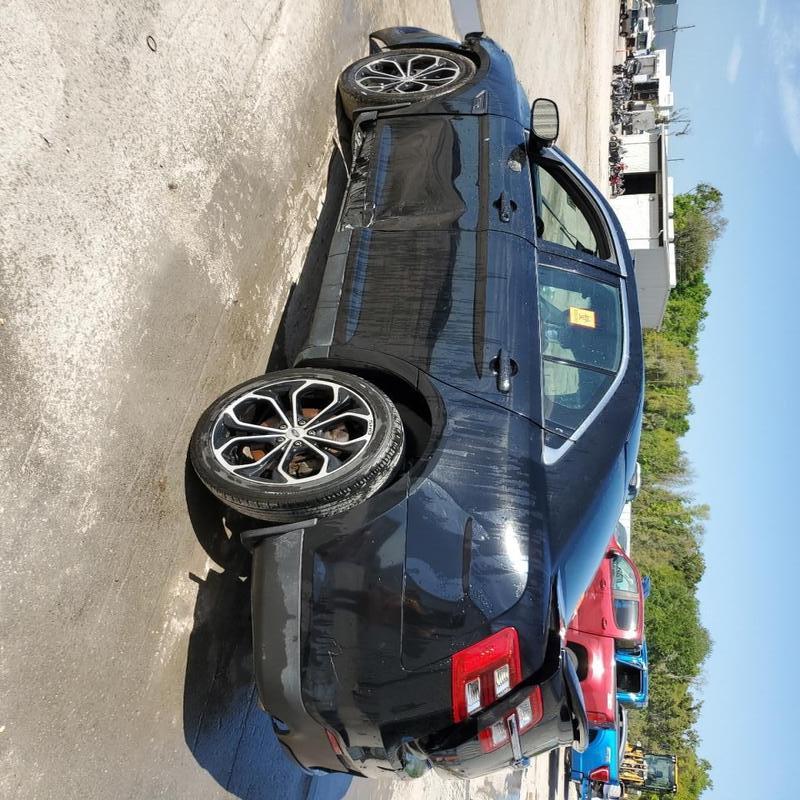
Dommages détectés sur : aile avant gauche, porte avant gauche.
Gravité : mineur